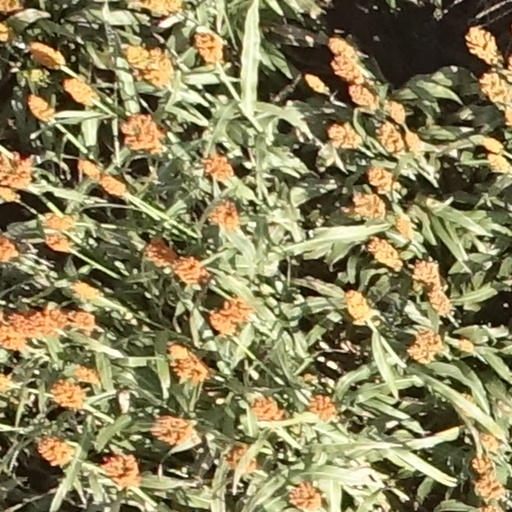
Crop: sorghum